United States Auto Club

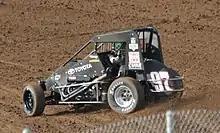
2014 USAC Midget champion Rico Abreu

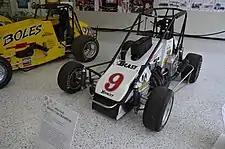
Tony Stewart's 1995 Midget Car Championship car, part of his "Triple Crown" accomplishment

The USAC/CRA AMSOIL Sprint Car Series debuted in 2004 utilizing the same cars and 410ci engines that race in USAC's AMSOIL National Sprint Car Championship at dirt oval tracks across California and Arizona. The series also features combination races with the AMSOIL USAC Sprint Car National Championship.